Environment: real
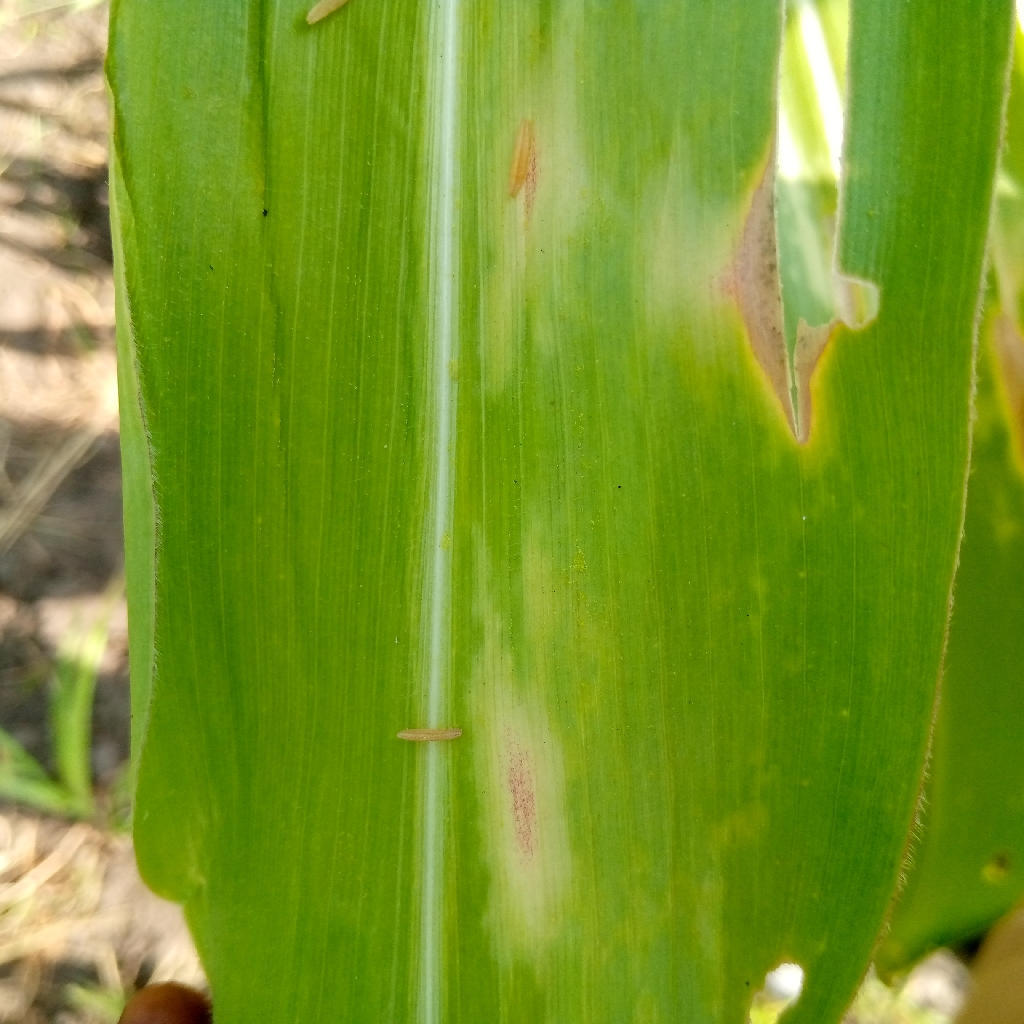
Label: northern_corn_leaf_blight